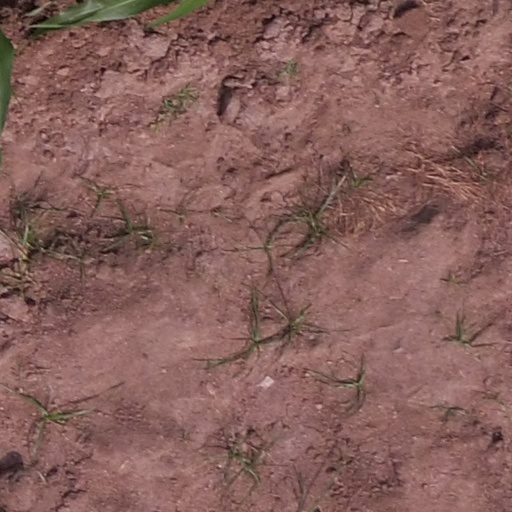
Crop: maize; corn